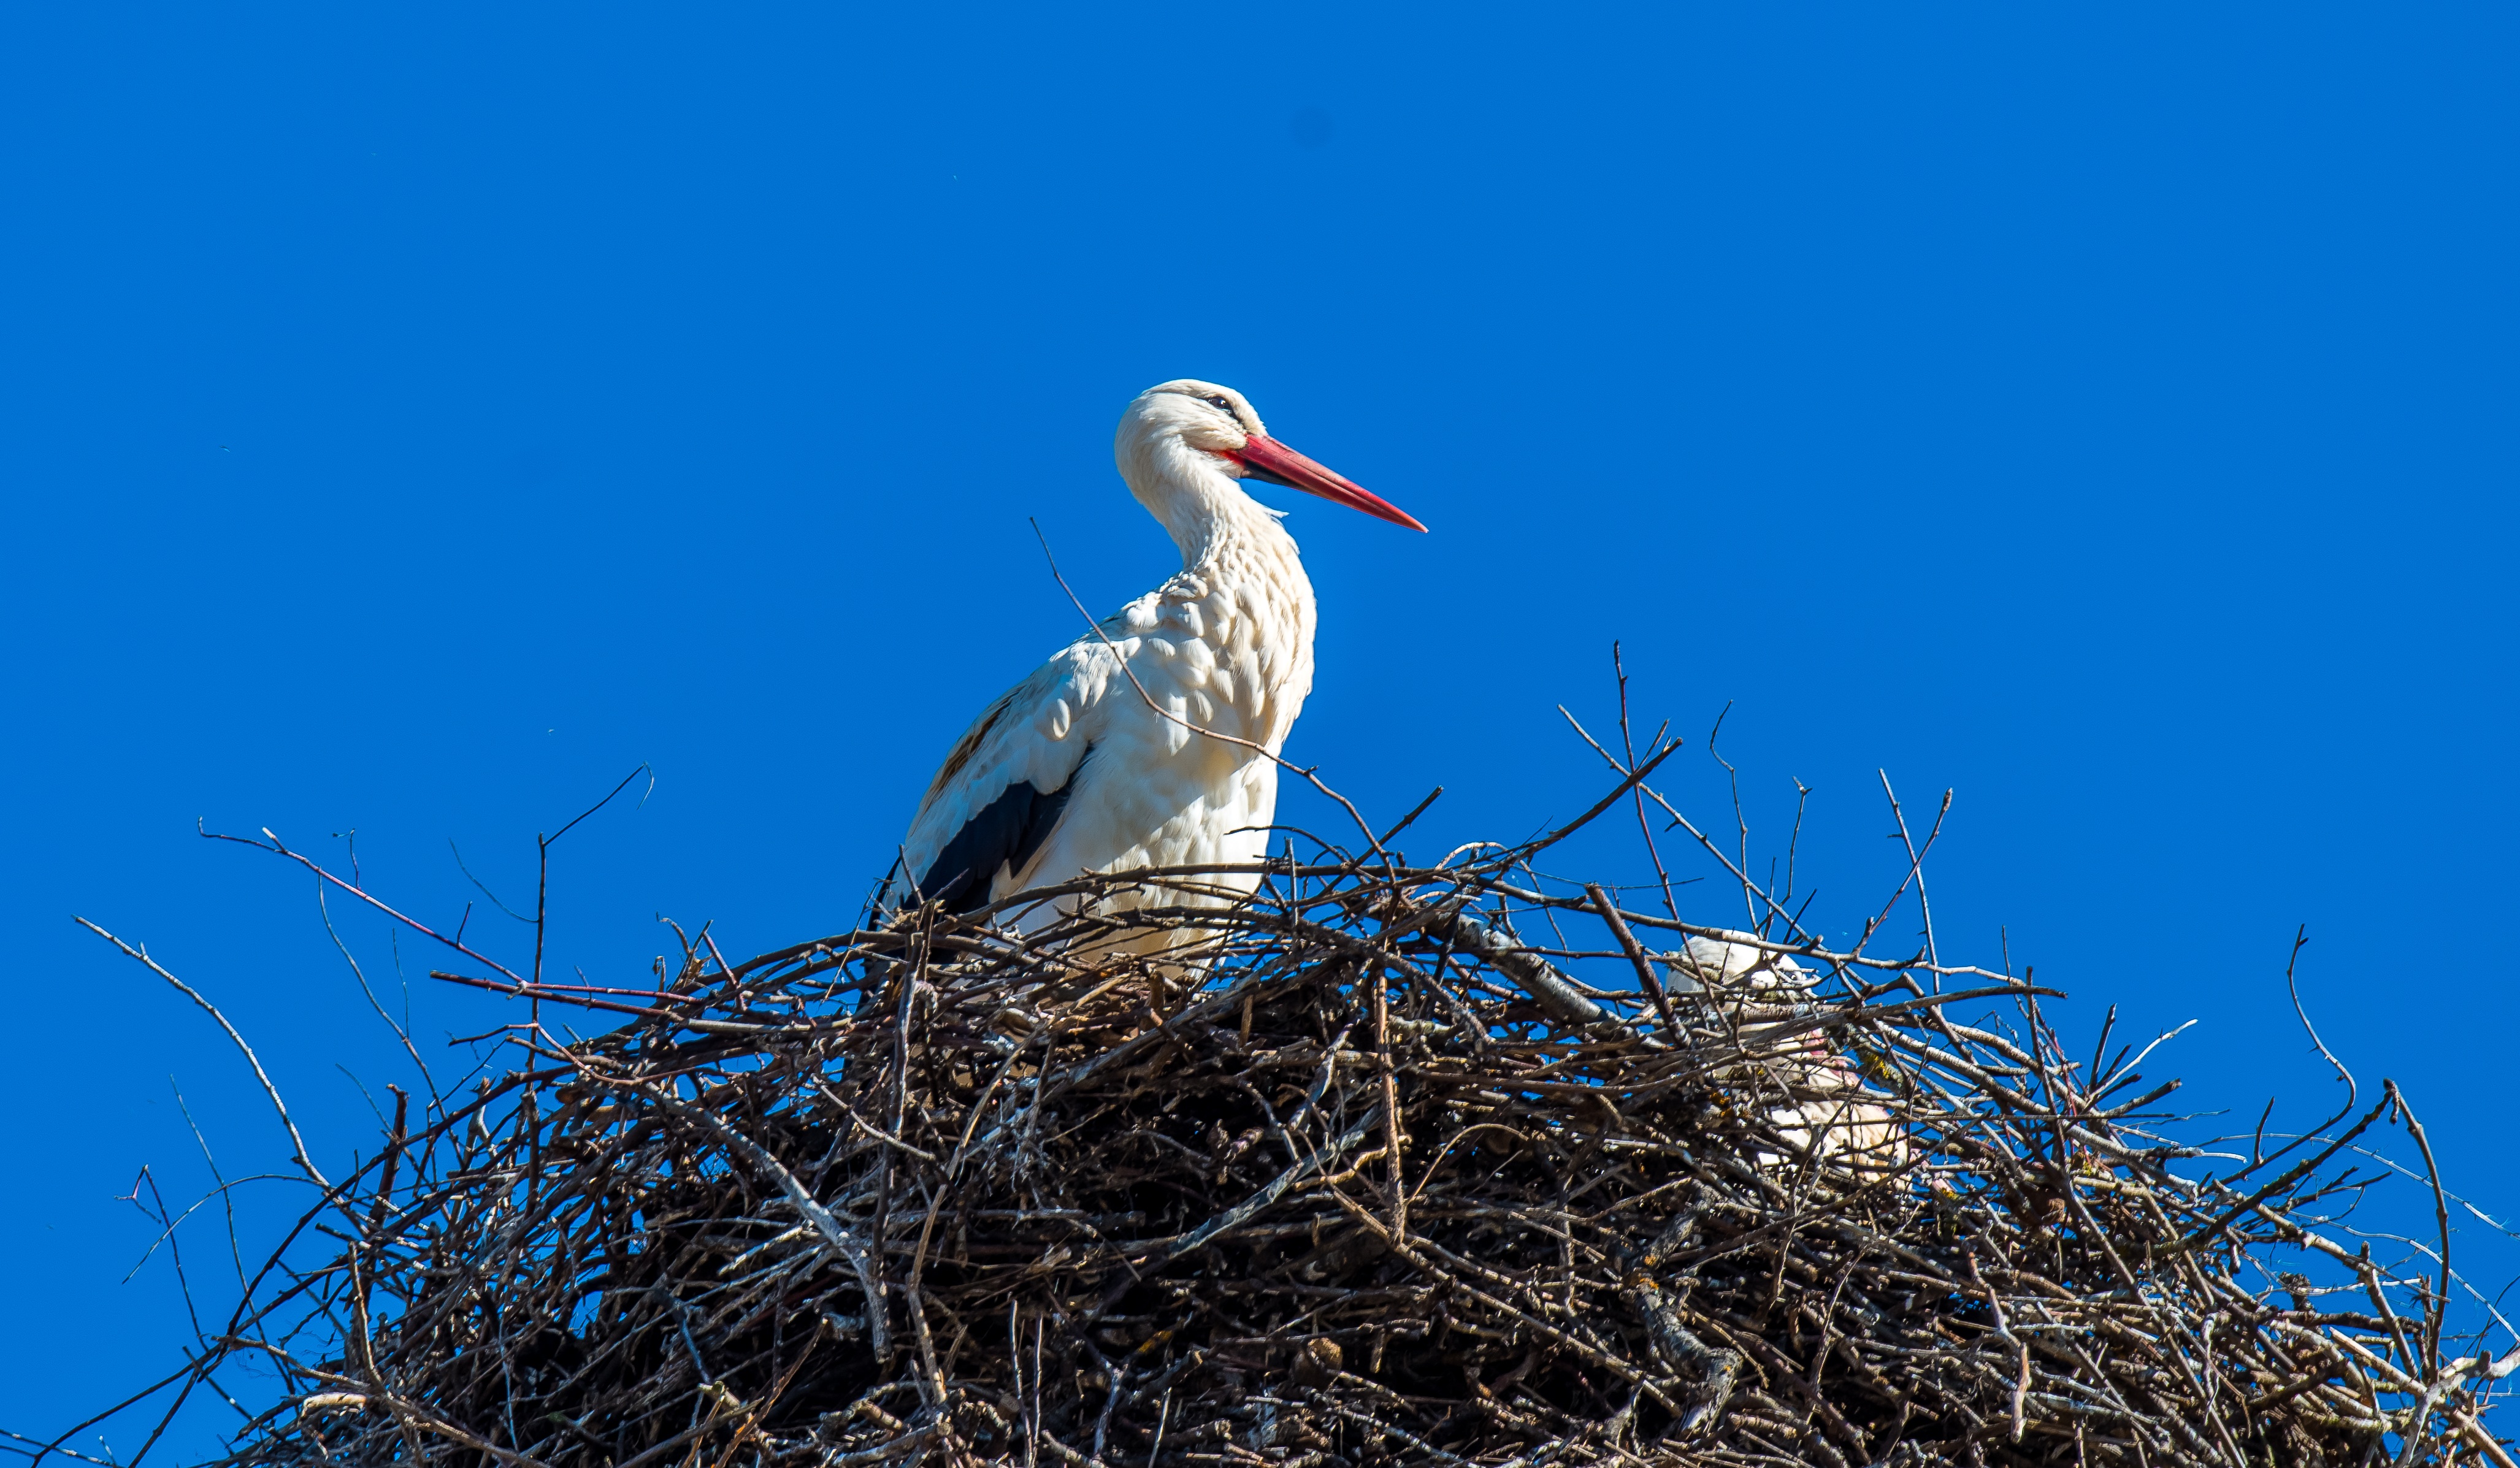
bird, wing, beak, fauna, stork, vertebrate, nest, white stork, rattle stork, storchennest, ciconiiformes